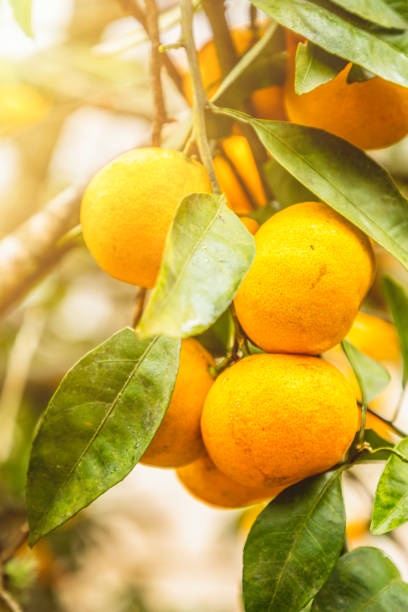
Label: mandarine